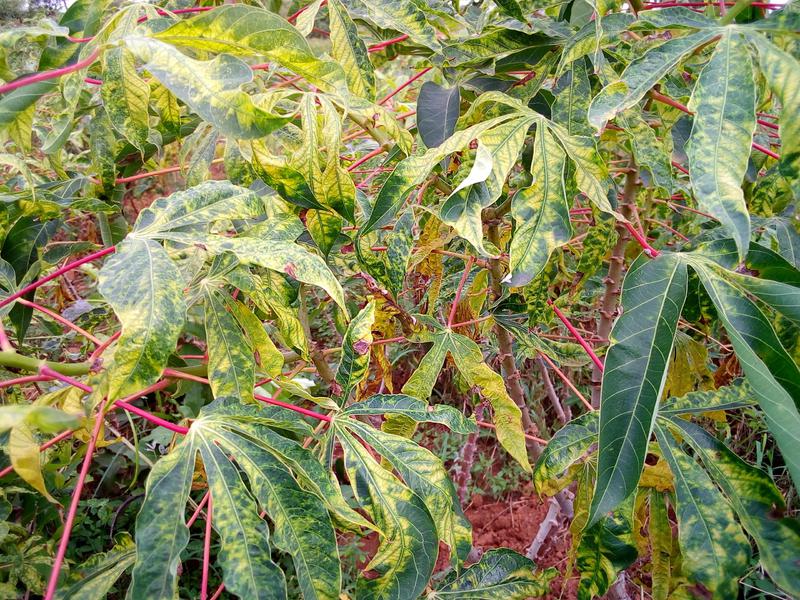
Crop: cassava
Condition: mosaic_disease